İbrahim Yılmaz

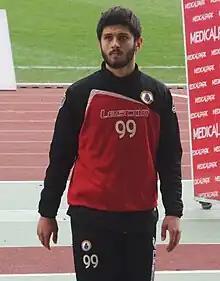

İbrahim Yılmaz (born 6 February 1994) is a Turkish professional footballer who plays as a forward for TFF Second League club 68 Aksarayspor.